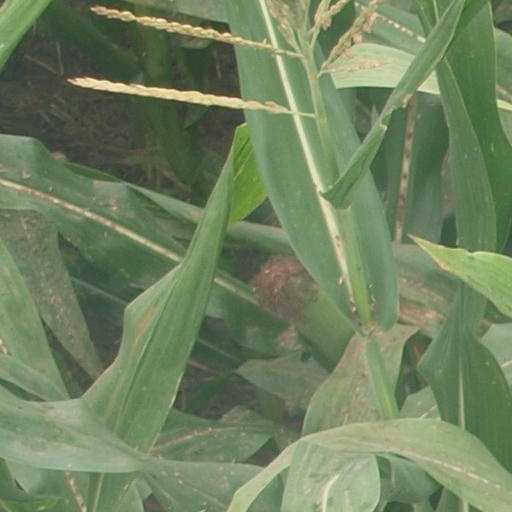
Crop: maize; corn